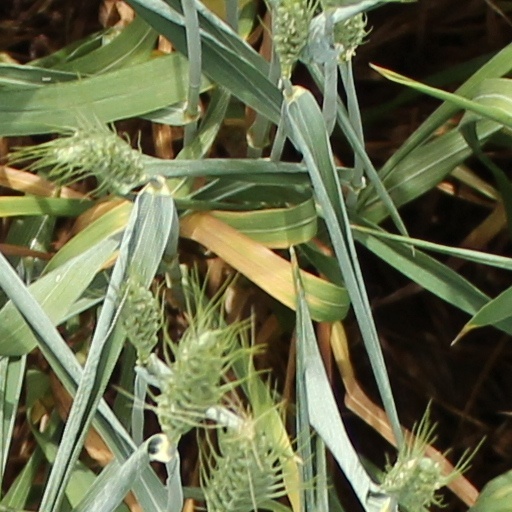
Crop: wheat